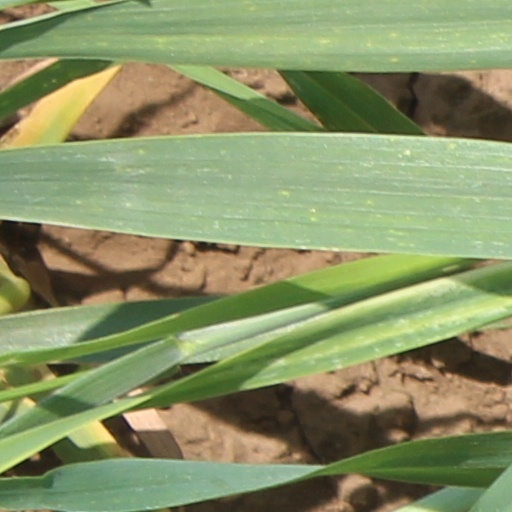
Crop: wheat